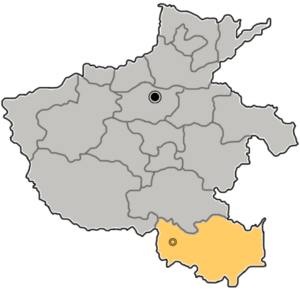
Xinyang est une ville du sud-est de la province du Henan en Chine. Elle est le siège du diocèse catholique du même nom dont dépendaient 63 églises en 1949. Une liaison de chemin de fer la relie à Wuhan et à Zhengzhou. Depuis 2009, un projet immobilier géant est en train de voir le jour.
Le diocèse de Xinyang est un siège de l'Église catholique en République populaire de Chine, suffragant de l'archidiocèse de Kaifeng. Le siège est juridiquement vacant.